Parañaque Science High School

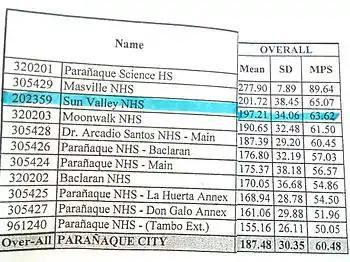
National Achievement Test results for Parañaque

Parañaque Science High School scored an 89.64 average on the "National Achievement Test" for the school year 2013–2014.